0-8-0

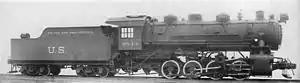
USRA 0-8-0

Under the Whyte notation for the classification of steam locomotives, represents the wheel arrangement of no leading wheels, eight powered and coupled driving wheels on four axles and no trailing wheels. Locomotives of this type are also referred to as eight coupled.